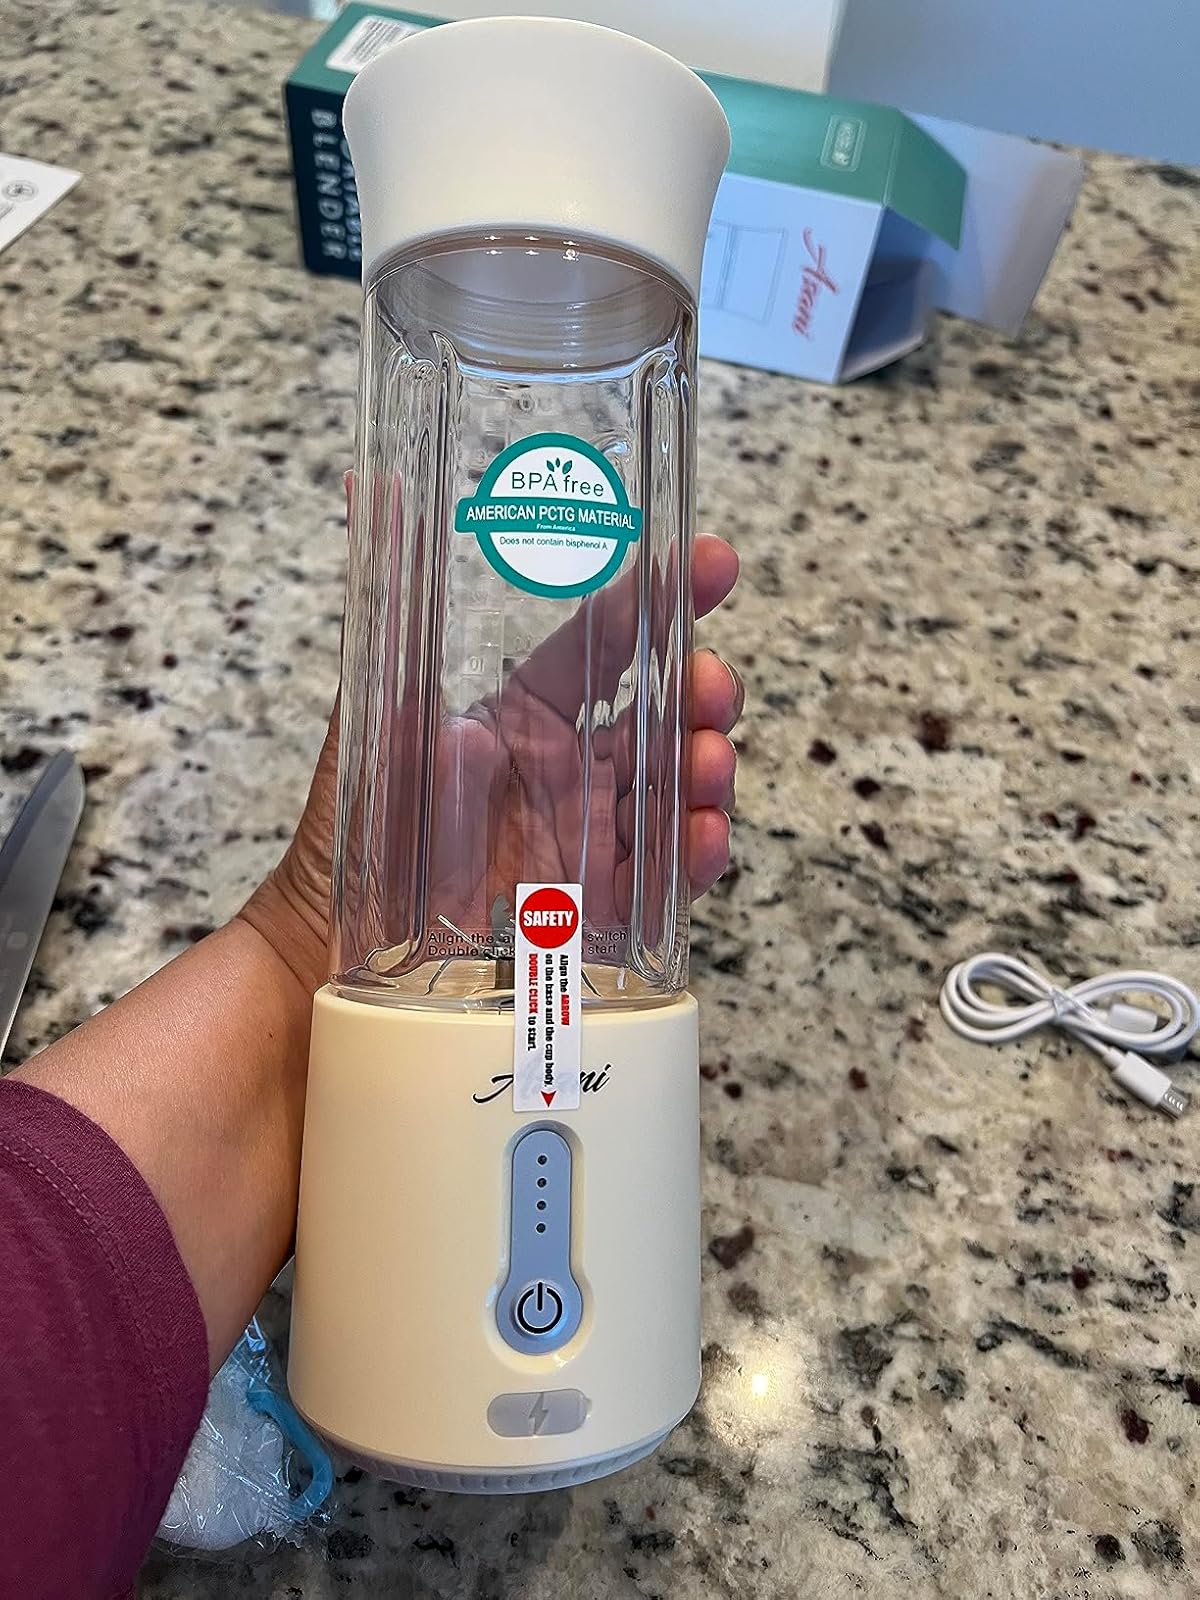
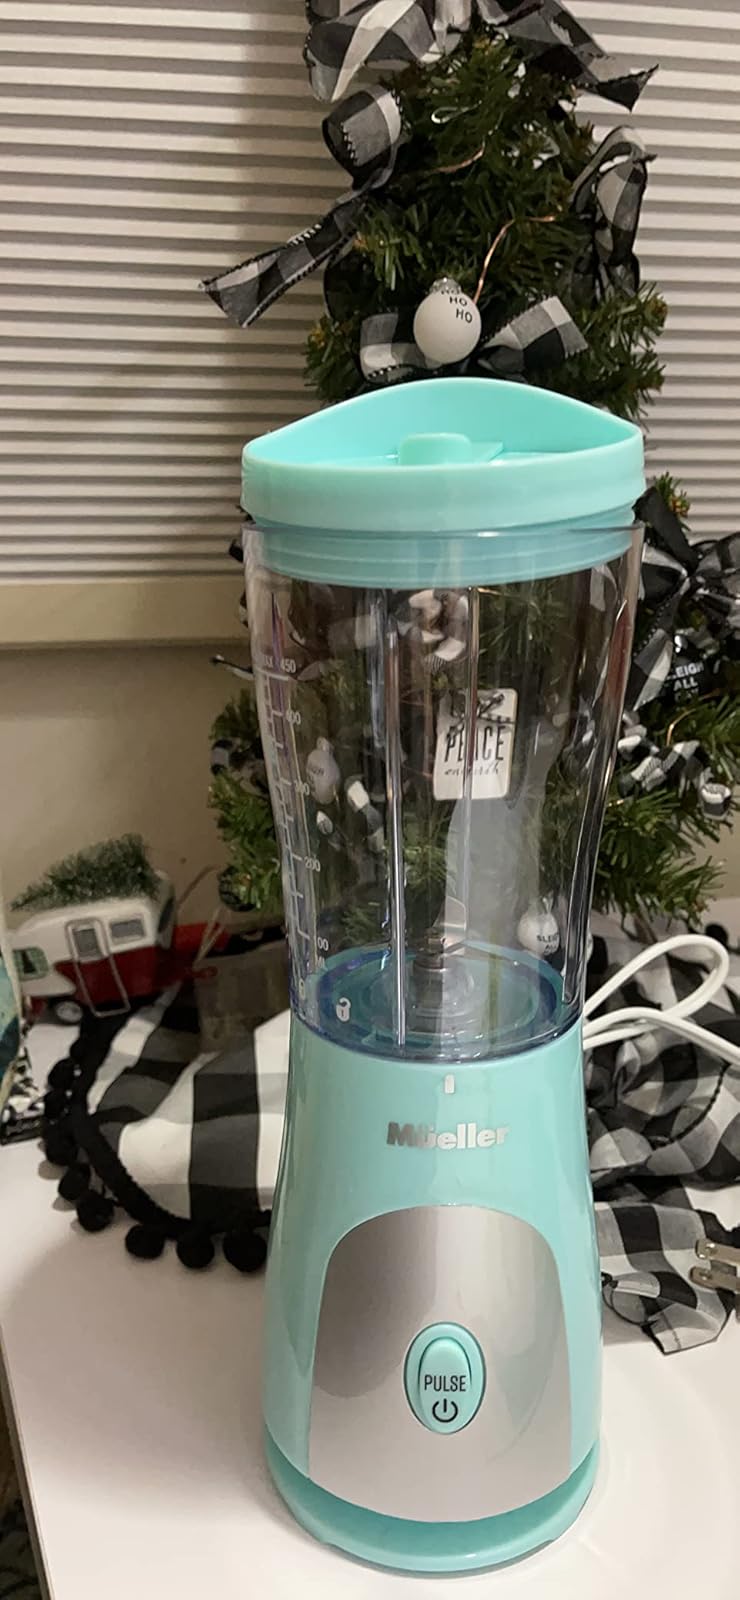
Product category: items_blender
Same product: no